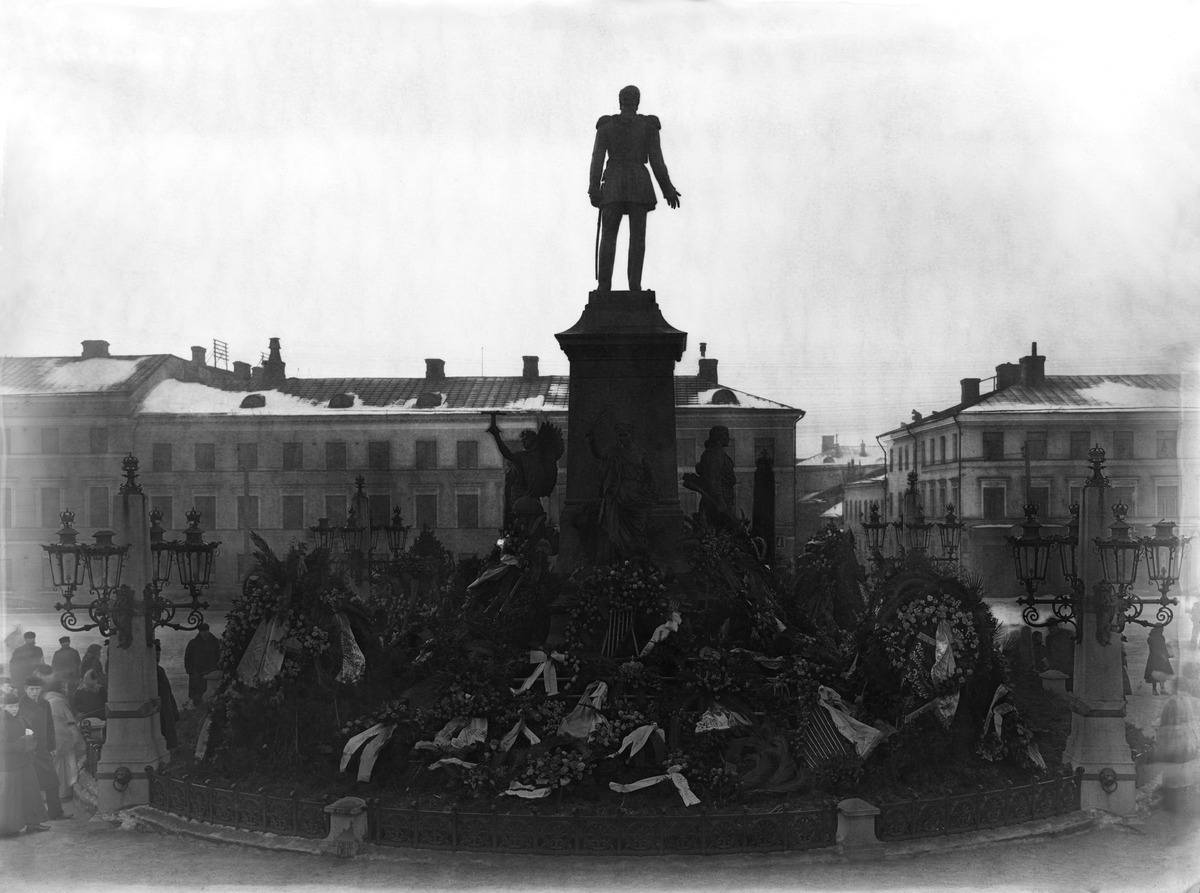
Aleksanteri II:n muistopatsas Senaatintorilla
sisällön kuvaus: Aleksanteri II:n muistopatsas Senaatintorilla. Patsaan jalusta on ympäröity seppelein, todennäköisesti keisarin kuolinpäivän 19.3. muistoksi. Vuotuinen tapa syntyi vastareaktiona Nikolai II:n vuonna 1899 hyväksymälle Helmikuun manifestille ja sitä

tulevina vuosina seuranneille sortotoimille. Valokuva on otettu Nikolainkirkon (nyk. Suurkirkko) suunnasta. Taustalla näkyvät Aleksanterinkatu 20, 22, 26. oikealla myös Sofiankadun pää. mustavalkoinen
Kuvaaja: Nyblin, Daniel, valokuvaaja
Ajankohta: kuvausaika 1899 -
Paikka: Suomi, Uusimaa, Helsinki, Kruununhaka Helsinki, Senaatintori
Aiheet: Patsaat, muistomerkit, torit, tavat, muistaminen, seppeleet, nauhat